Metro: Last Light

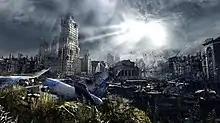
The surface area featured in the game received praise for being atmospheric and delivering a sense of desperation.

The game's world design and atmosphere received great critical reviews. Many critics agreed that the game had successfully built up tension through the game's conversations between characters and the resource management mechanics, which enables players to feel threatened by the state of the world. The world was thought to be more "alive" than its predecessor, and critics praised the development team for creating distinct locations, and turning typical gritty colors featured in many games into something refreshing and stunning. The depiction of the world and 4A's vision of an apocalypse was applauded for delivering a sense of sadness and desperation. The game's attention to detail was widely praised, and the surface area, in particular, was applauded. Critics thought that these sequences offered visual variety, and some "genuine terror" moments. James Stephanie Sterling from "Destructoid" singled out the game's multiple flashback scenes, which he described as "harrowing".